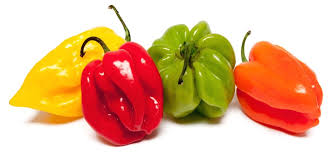
Nataal bii kaani la, ñenti doomi kaani la. Am na ci kaani gu orãs, kaani gu xonq, am na ci kaani goo xam ne dafa nëtëx, am ci yit kaani goo xam ne dafa mboq. Ñoom kaani yu rafet lañu.